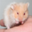
Label: hamster